Shuttle-Centaur

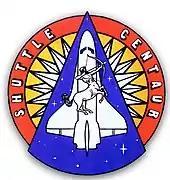
Shuttle-Centaur project logo

The Shuttle-Centaur Project had to be ready to launch in May 1986, which was just three years away. The cost of a delay was estimated at $50 million (equivalent to $ million in ). Failure to meet the deadline meant waiting another year until the planets were properly aligned again. The project adopted a mission logo depicting a mythical centaur emerging from the Space Shuttle and firing an arrow at the stars. Larry Ross, the Director of Space Flight Systems at the Lewis Research Center, had the logo emblazoned on project stationery and memorabilia like drink coasters and campaign buttons. A special Shuttle-Centaur project calendar was produced, with 28 months on it, covering January 1984 to April 1986. The cover sported the logo, with the project motto, co-opted from the movie "Rocky III": "Go for it!"